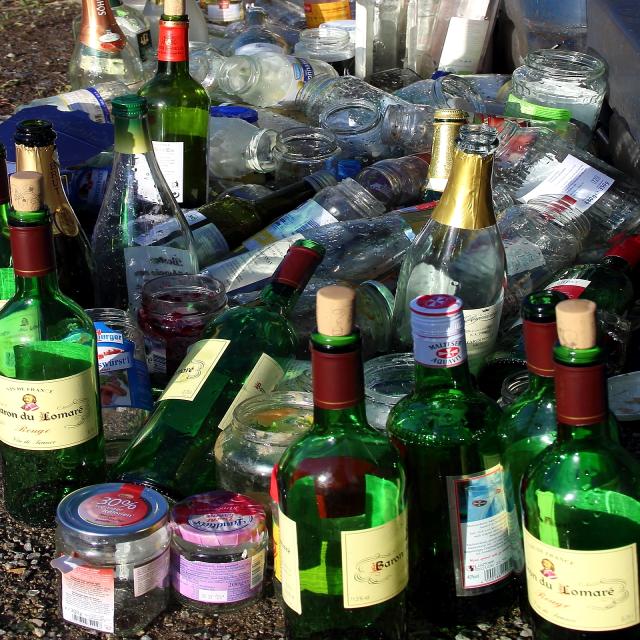
Label: Glass